The Fabulous

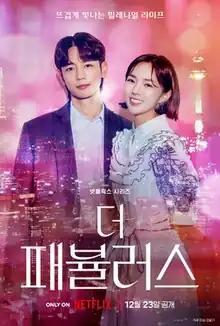
Promotional poster

The Fabulous is a 2022 South Korean television series, starring Chae Soo-bin, Choi Min-ho, Lee Sang-woon, and Park Hee-jung. It was released on Netflix on December 23, 2022.